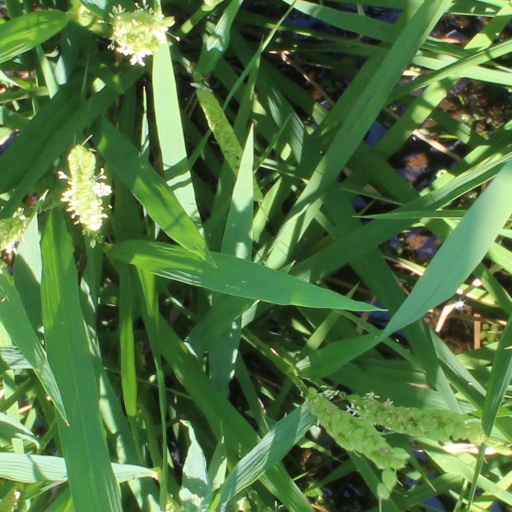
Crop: rice